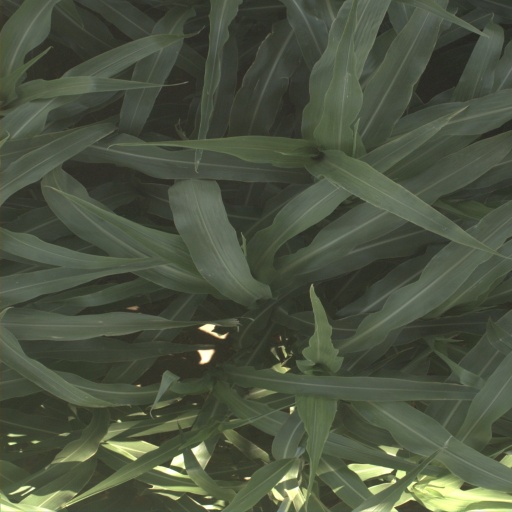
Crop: sorghum